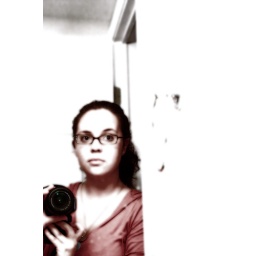
That face in the mirror